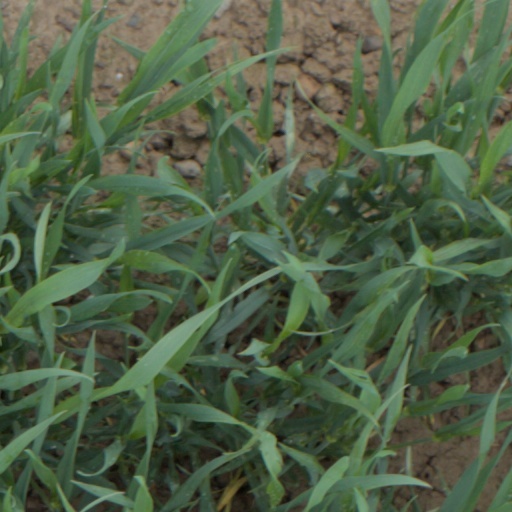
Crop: wheat